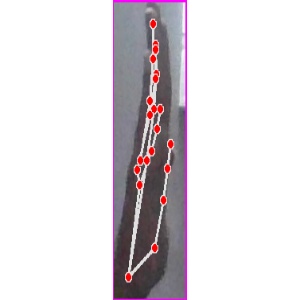
अक्षर: द